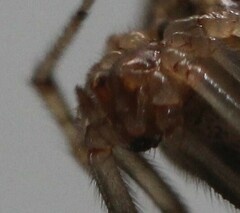
Species: Parasteatoda_tepidariorum